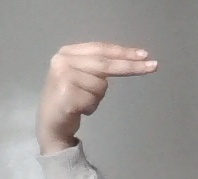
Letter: ain